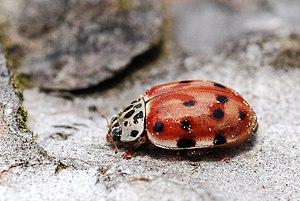
La pelouse calcaire du plateau de Beauregard se trouve sur la commune de Maxey-sur-Meuse, commune française située dans le département des Vosges en région Grand Est.